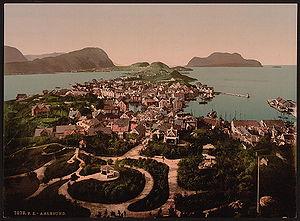
L’incendie d'Ålesund se déclara le 23 janvier 1904. La quasi-totalité de la vieille ville construite en bois fut réduite en cendres.
Ålesund est une commune norvégienne du comté de Møre og Romsdal. Elle comptait 48 568 habitants en 2019.